Describe the emotion expressed in this image:  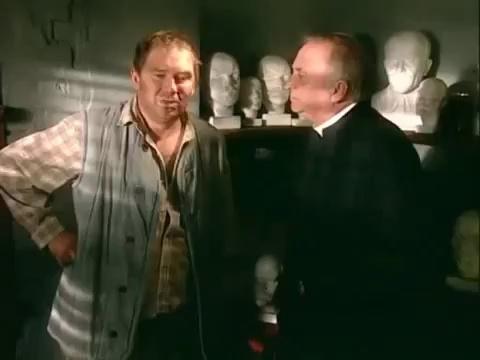
This person displays Pain, valence and arousal with low intensity.